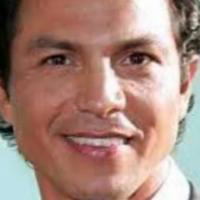
Age group: age 21-30